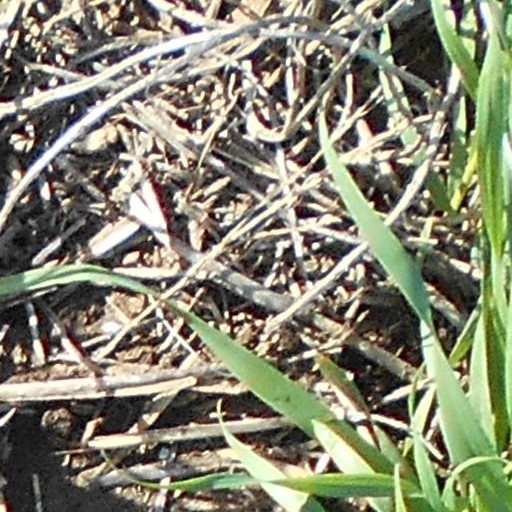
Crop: wheat